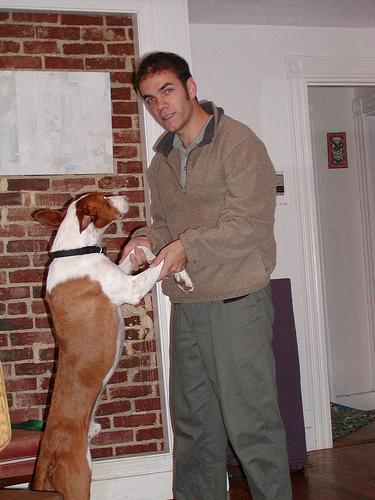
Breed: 210-n000006-Ibizan_hound